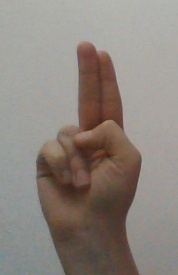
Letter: taa